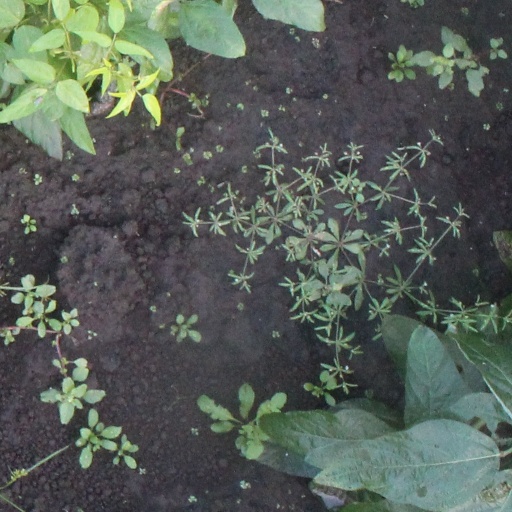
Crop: soybean